Salah Bachir

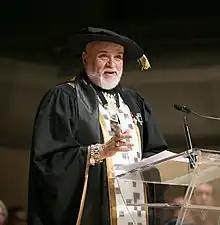
Bachir as Chancellor of OCAD University

Salah Bachir, (born October 3, 1955) is a Canadian business executive, entrepreneur, publisher, art collector, fundraiser, and philanthropist. He created Phamous Characters, a media, production, publishing and sponsorship entity, which he still runs. From 2005 to 2021, Bachir was the president of Cineplex Media, where he was publisher of Cineplex Magazine, negotiated theatre naming rights with Scotiabank, and co-founded the Scene loyalty card program.